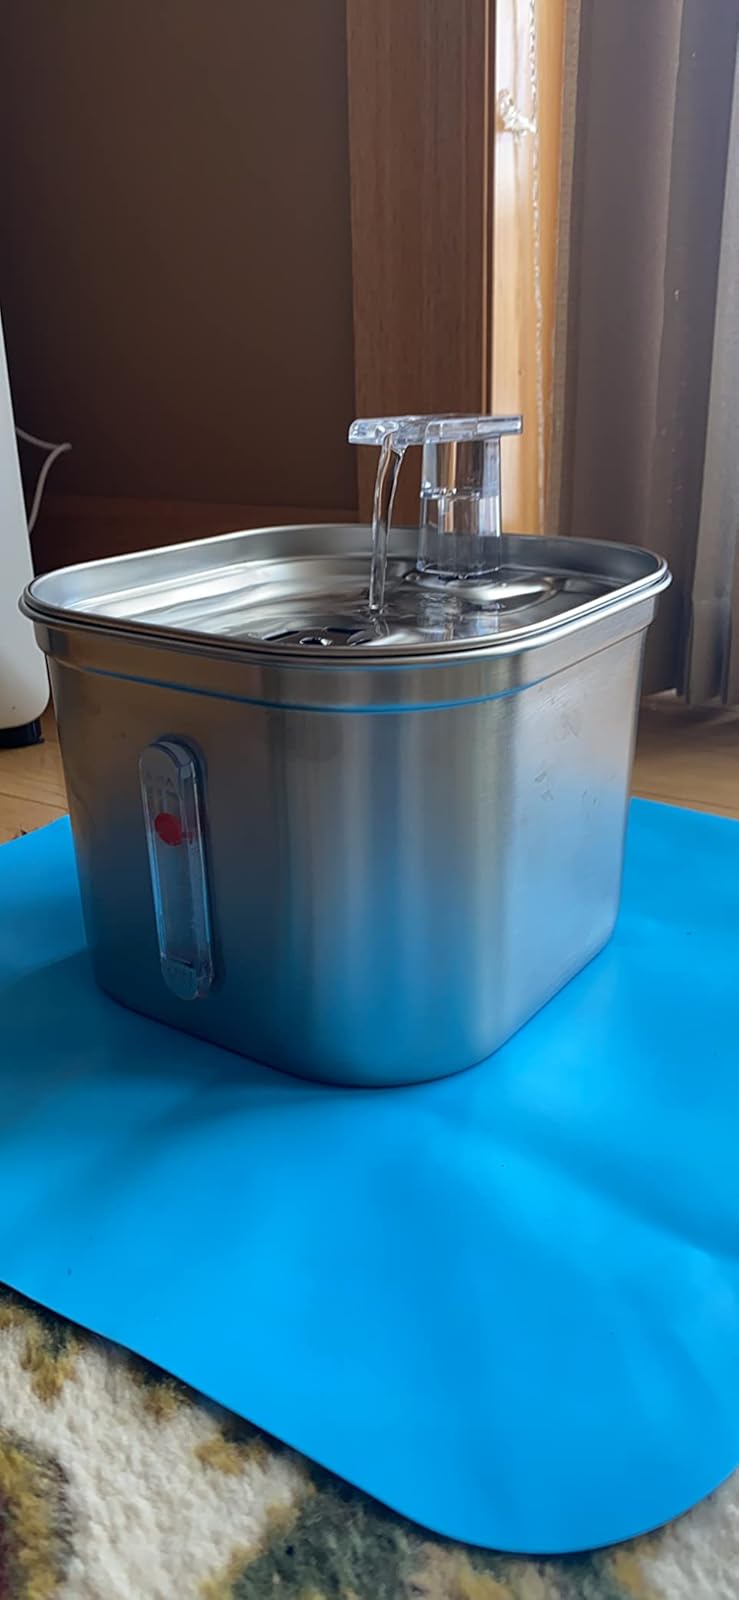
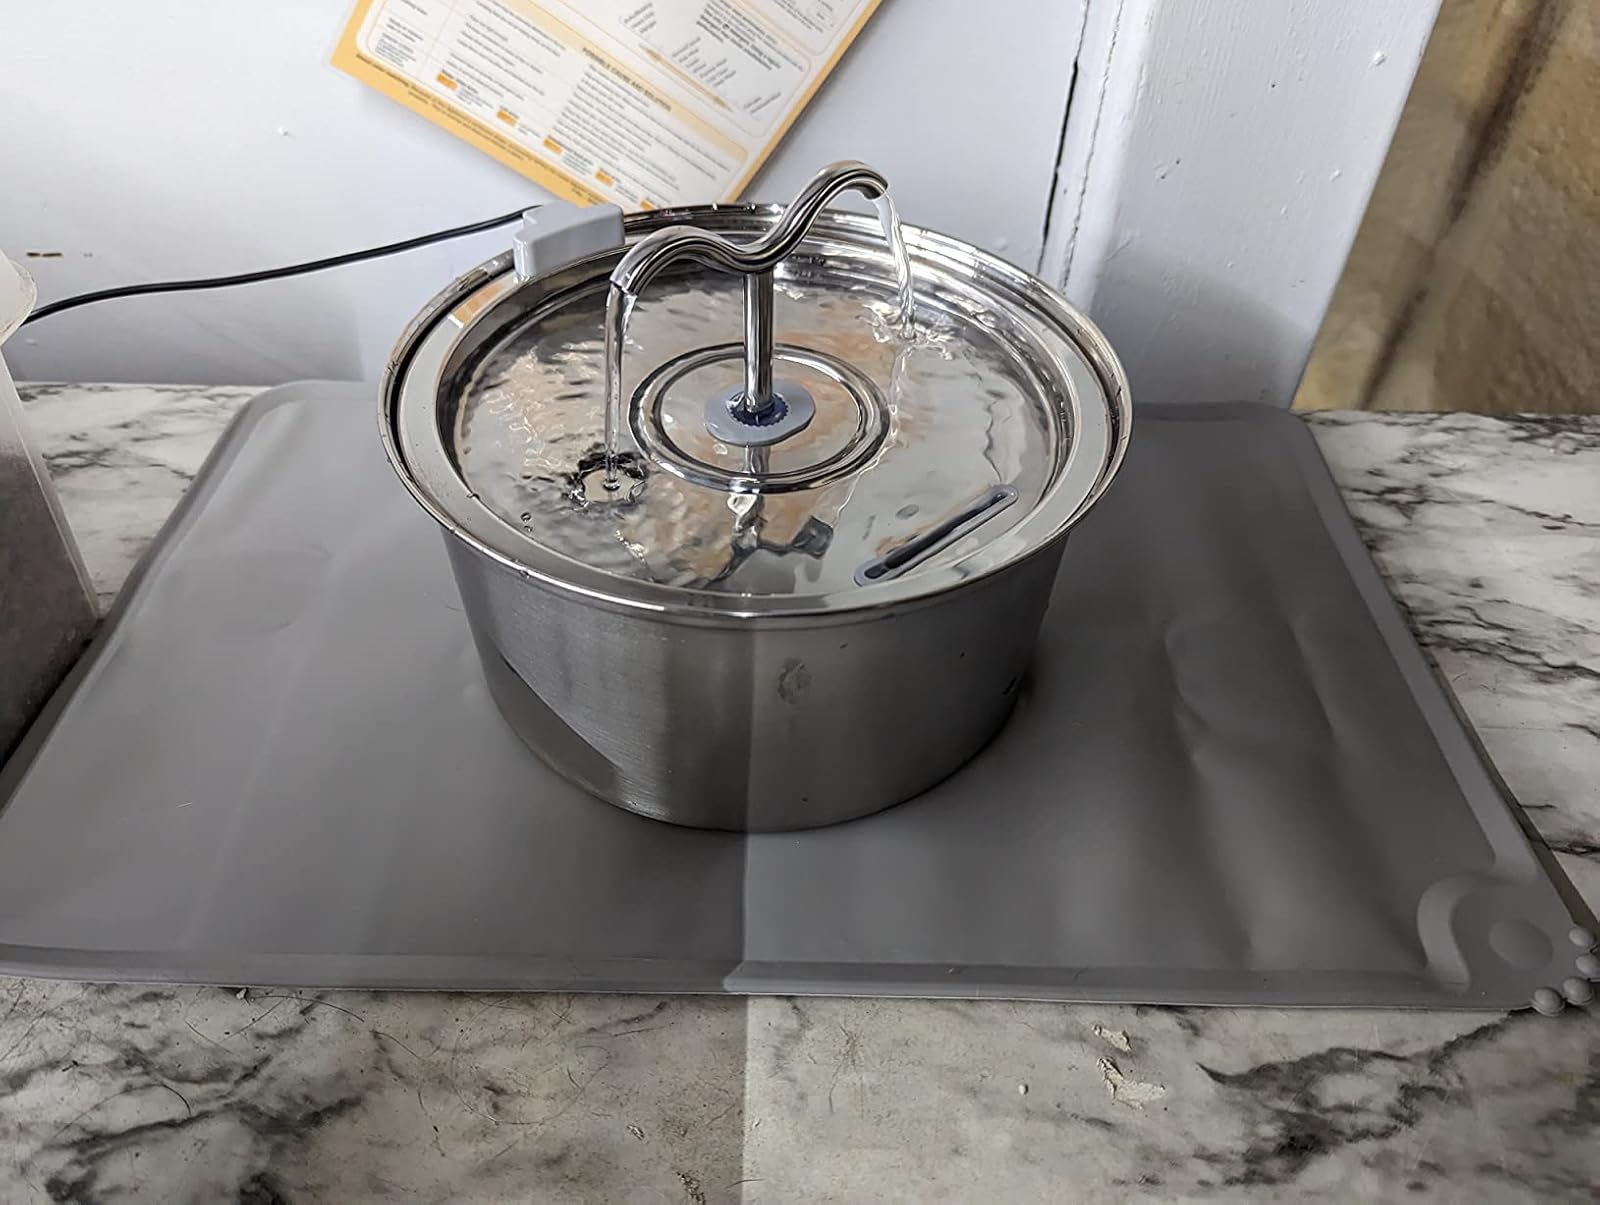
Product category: items_bowl
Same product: no